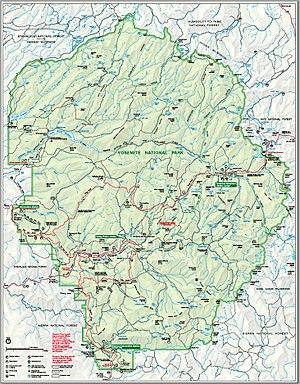
Le parc national de Yosemite est un parc national américain situé dans les montagnes de la Sierra Nevada, dans l'est de la Californie. Avec une superficie totale de 3 081 km², il est le troisième plus grand parc de Californie. Classé parc national le 1ᵉʳ octobre 1890, le Yosemite est le deuxième plus ancien de l’histoire américaine, après celui de Yellowstone. Plus de 3,5 millions de touristes le fréquentent chaque année avec un record de 5 millions en 2016, ce qui en fait, avec le Grand Canyon et les Great Smoky Mountains, l’un des sites naturels les plus visités du pays. Ses chutes d’eau et ses dômes granitiques spectaculaires attirent chaque année des milliers de randonneurs et de grimpeurs venant du monde entier. Le Yosemite est un parc de haute montagne dont la diversité naturelle et paysagère a été reconnue patrimoine mondial par l’UNESCO en 1984. Mais l’intense fréquentation touristique, au printemps et en été, pose des problèmes environnementaux dans la vallée de Yosemite.